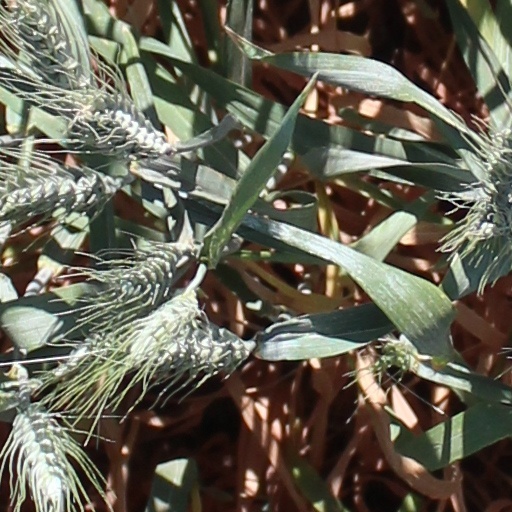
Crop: wheat